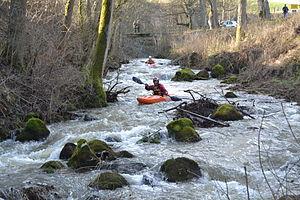
L'Alf est une rivière allemande de 52 km de long qui coule dans le land de Rhénanie-Palatinat. Elle est un affluent en rive gauche de la Moselle et donc un sous-affluent du Rhin.